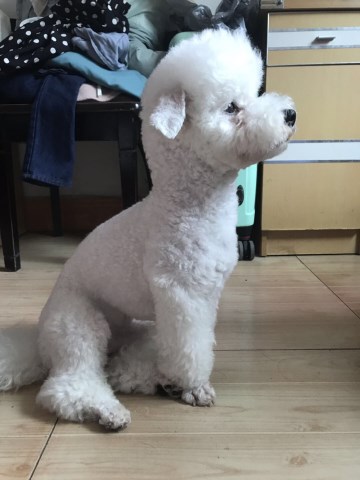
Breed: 3083-n000117-Bichon_Frise